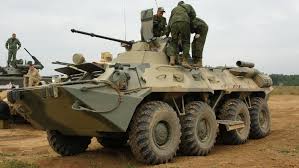
Label: BTR-80